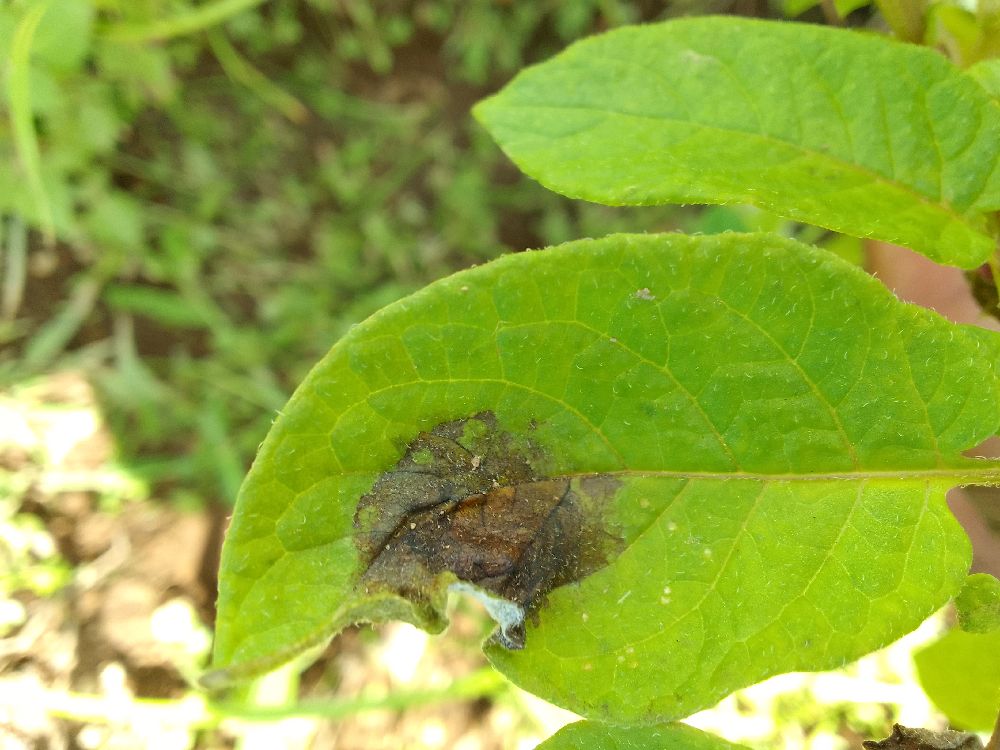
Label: Late blight